Panama Canal expansion project

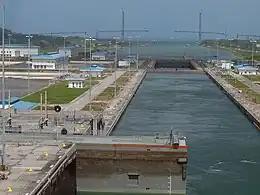

The construction of the third set of locks project was originally slated to take seven or eight years, with the new locks beginning operations between fiscal years 2014 and 2015, roughly 100 years after the canal first opened. In July 2012, however, it was announced that the expansion project had fallen six months behind schedule, pushing the opening date back from October 2014 to April 2015. By September 2014, the new gates were projected to be open for transit at the "beginning of 2016."